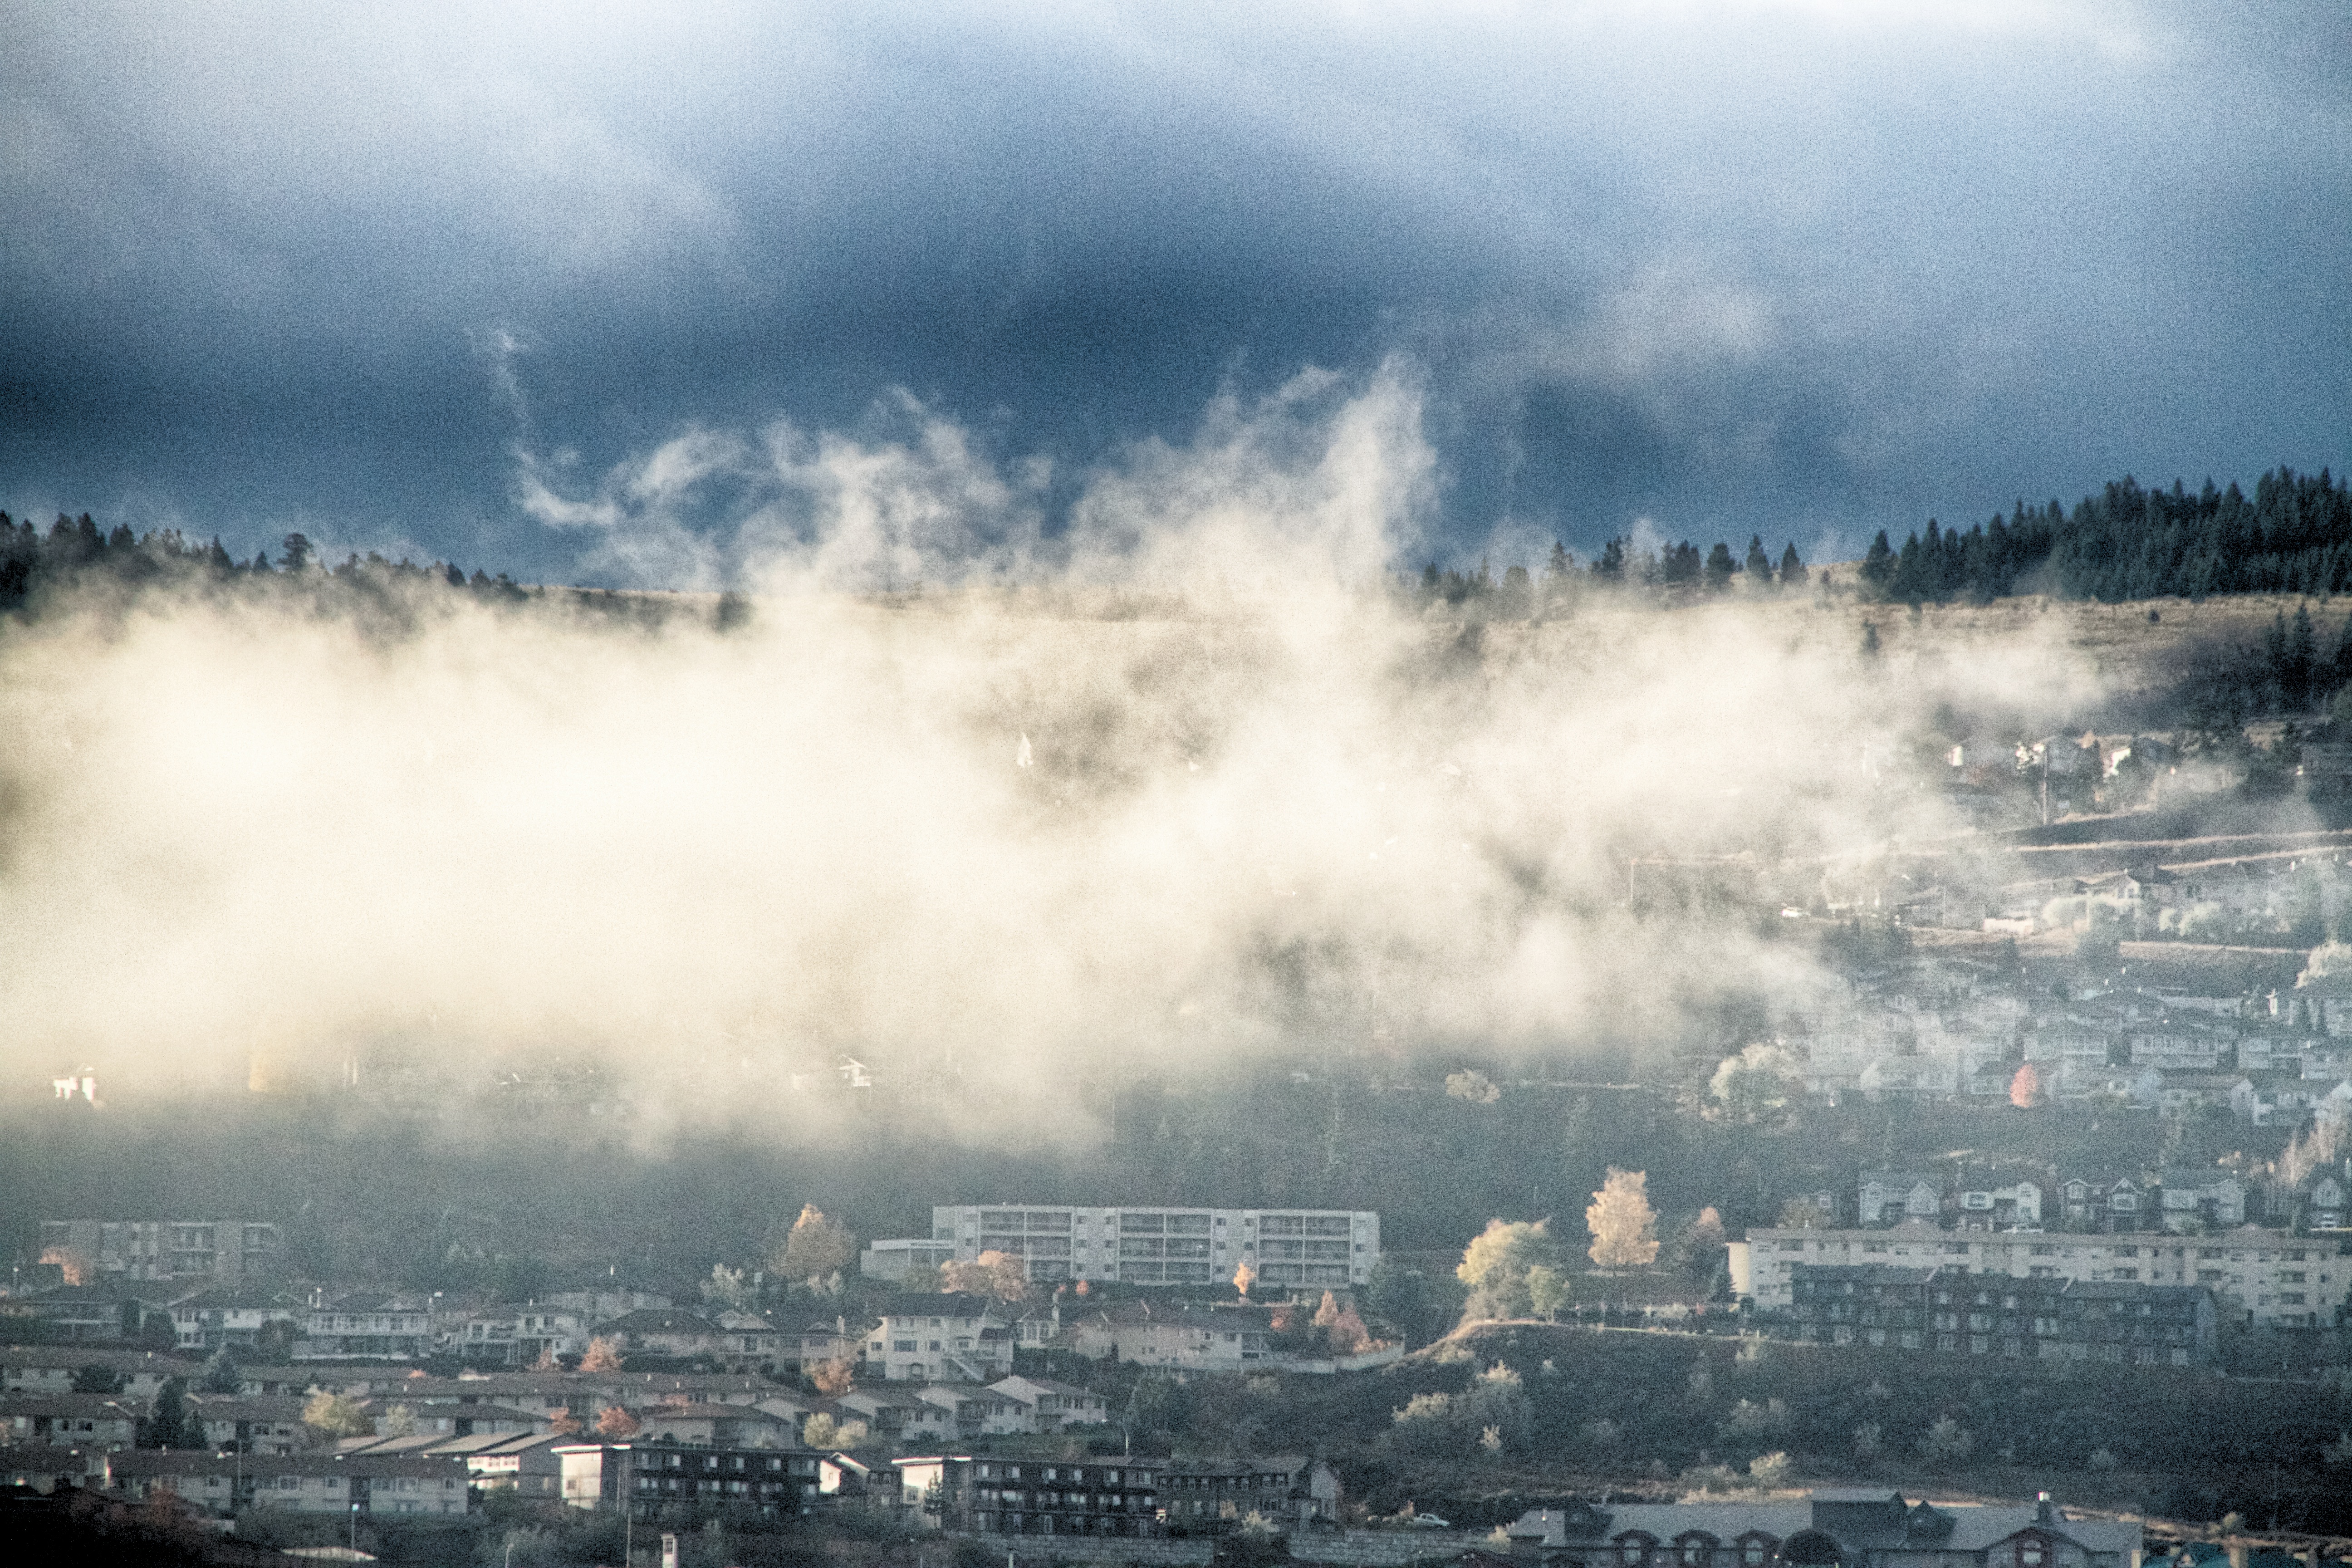
horizon, snow, winter, cloud, sky, fog, mist, skyline, sunlight, morning, wave, city, atmosphere, cityscape, reflection, weather, haze, aerial photography, atmospheric phenomenon, atmosphere of earth